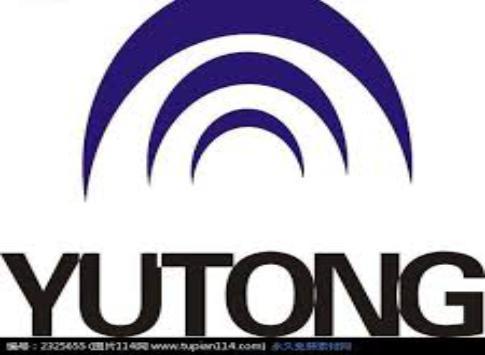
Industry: Transportation